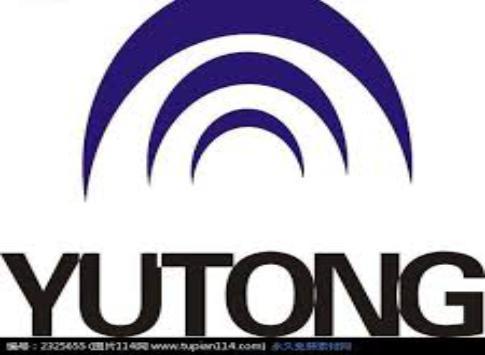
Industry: Transportation